Bartow, Florida

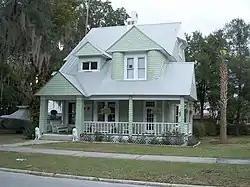
The Benjamin Franklin Holland House located at 590 East Stanford Avenue

The Armed Occupation Act of 1842 facilitated European-American settlement of the Florida peninsula in the 1840s, although the act prohibited settlement near the Peace River, as this was considered Seminole land. Enforcement of that part of the act was not strictly enforced; however, and settlers eventually moved into the area. As the settlement grew, the residents began to plant citrus trees and build one-room school houses and churches. In 1851, Fort Blount was established by Redding Blount. Bartow developed east of this site. At some point in the 1850s, Fort Blount was renamed as Peace Creek or Peas Creek, which was a translation of the Spanish Rio de la Paz of early maps.